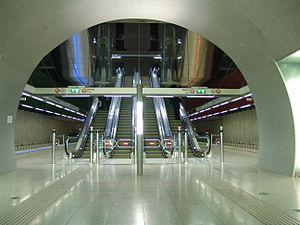
Le 8ᵉ arrondissement de Budapest ou Józsefváros, parfois surnommé Nyócker est un arrondissement de Budapest. Englobant des quartiers centraux et péricentraux de la capitale hongroise, côté Pest, il s'étend du Kiskörút aux faubourgs entourant le cimetière national de Fiumei út. Il est bordé à l'ouest par le 5ᵉ arrondissement, au nord par le 7ᵉ et le 14ᵉ, à l'est par le 10ᵉ et au sud par le 9ᵉ.
Rákóczi tér est une station du métro de Budapest. Elle est sur la.